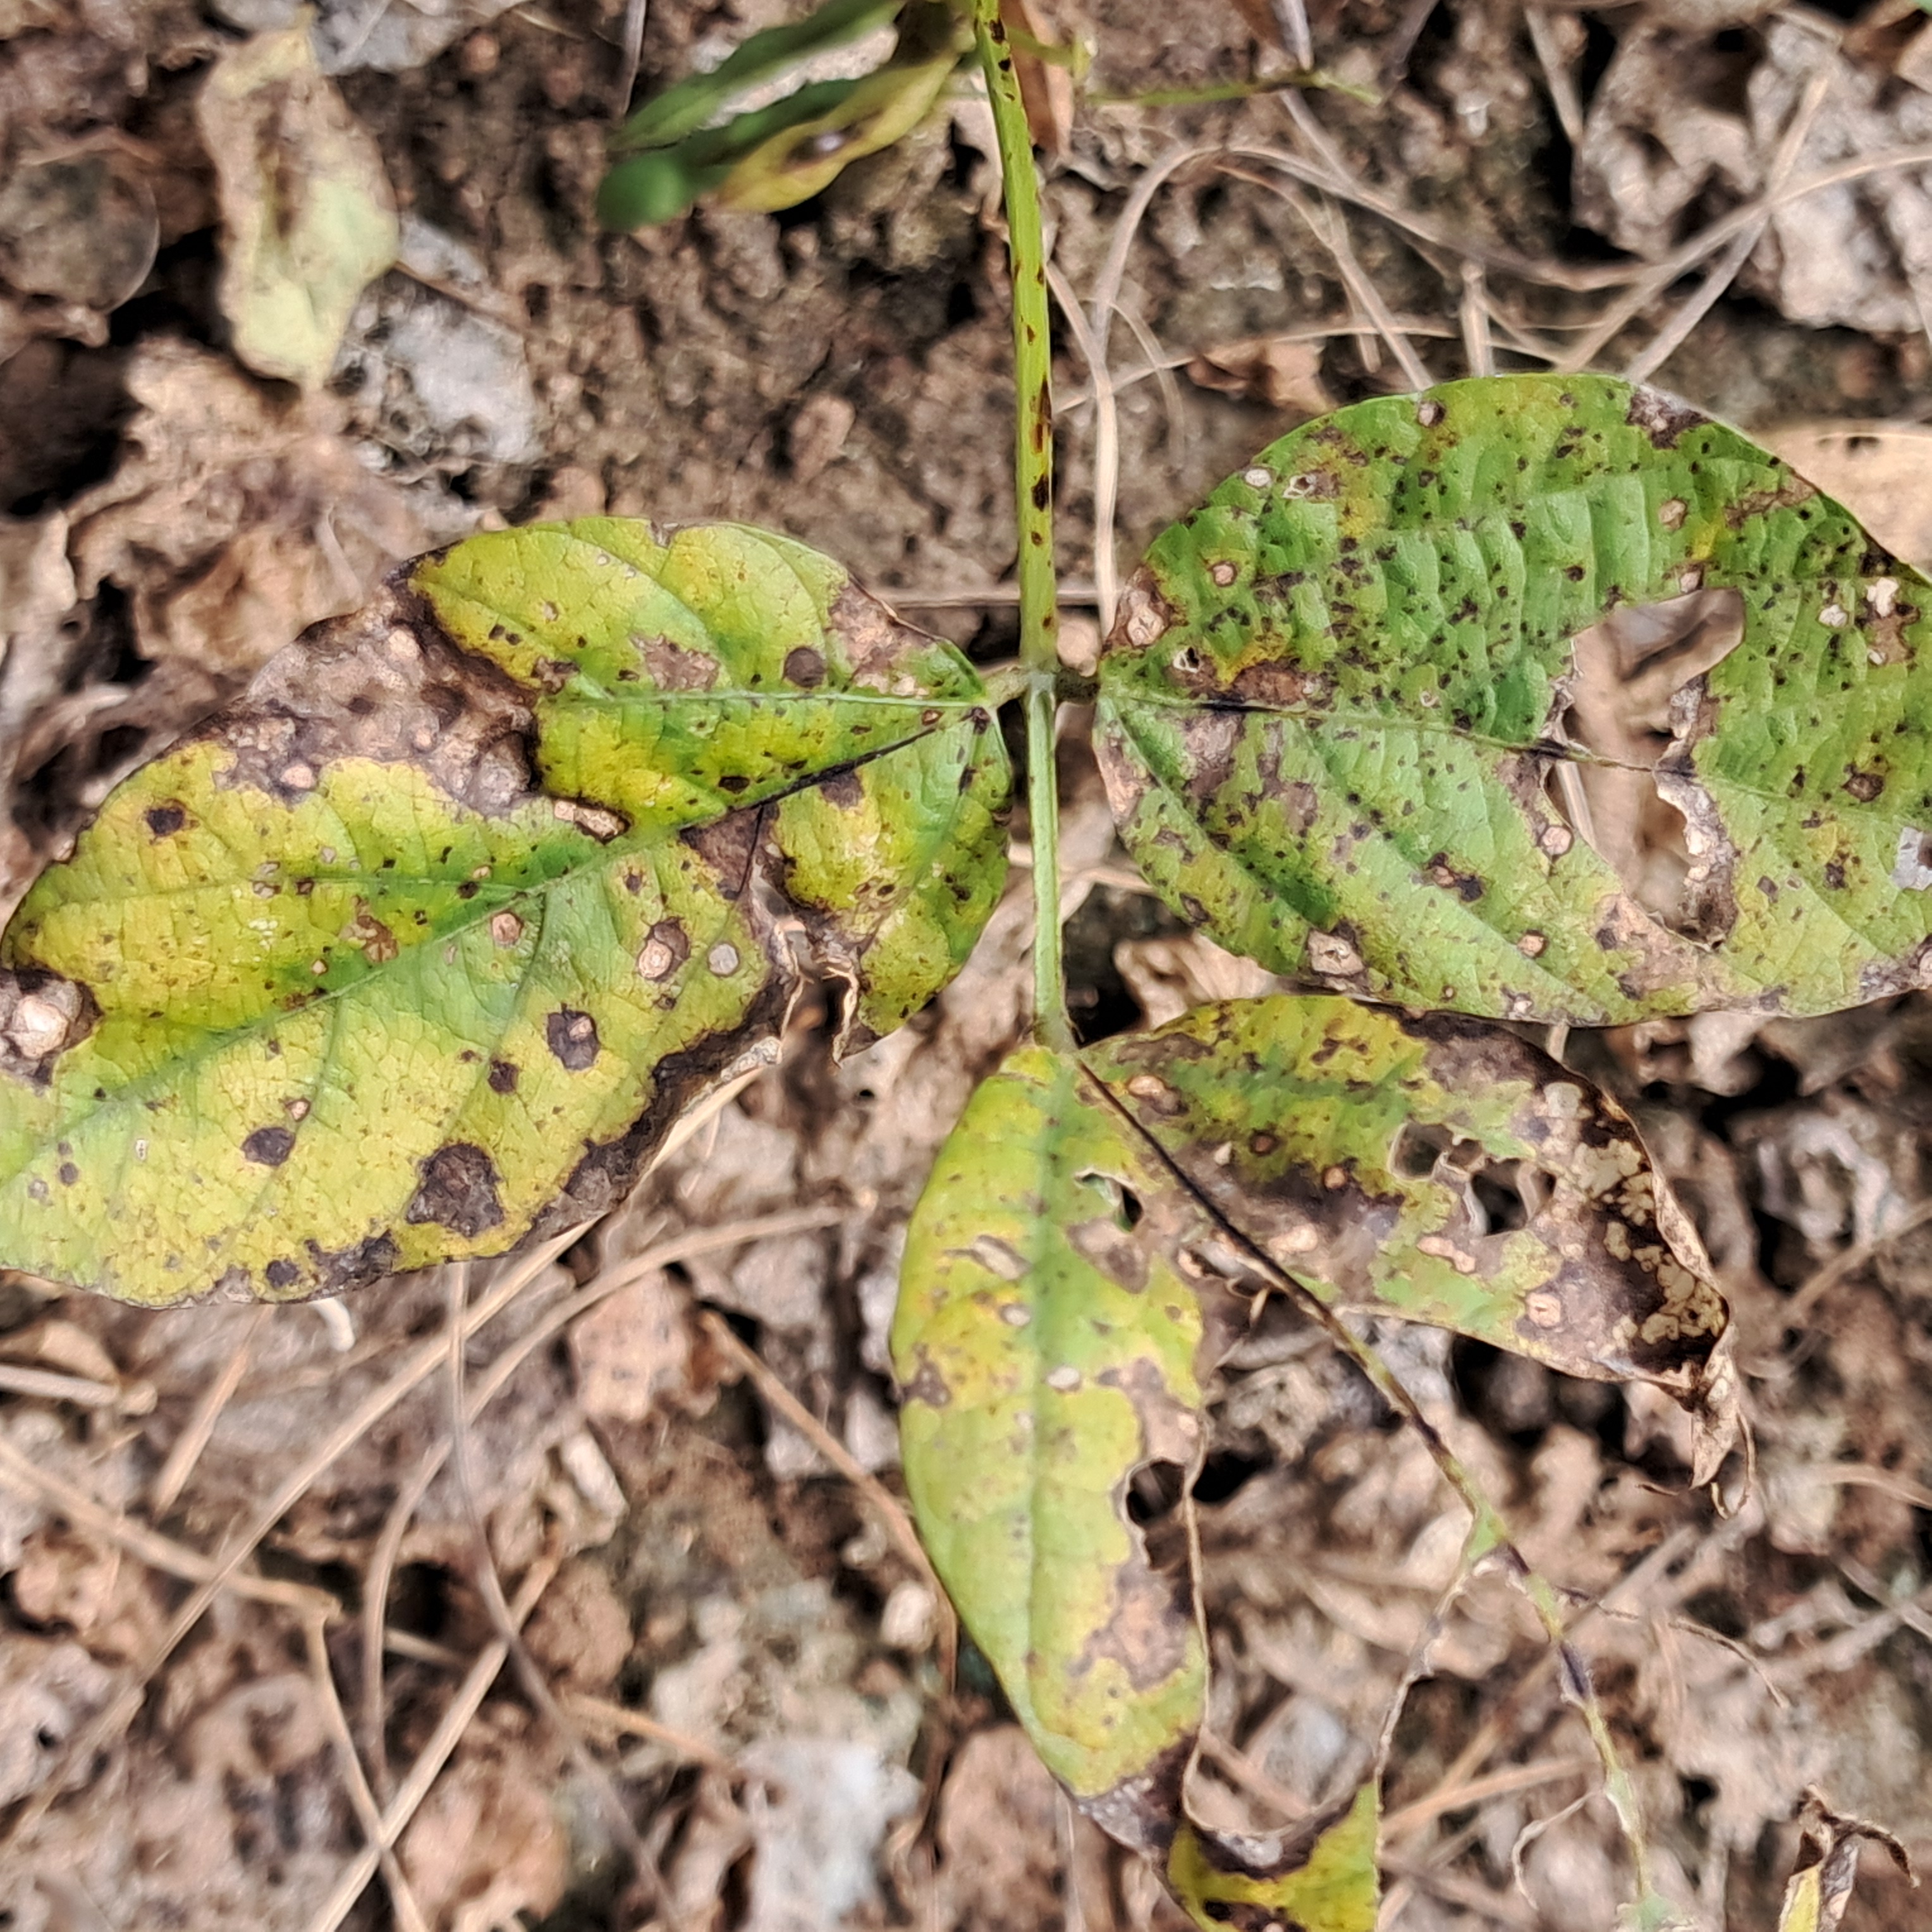
Label: Rust